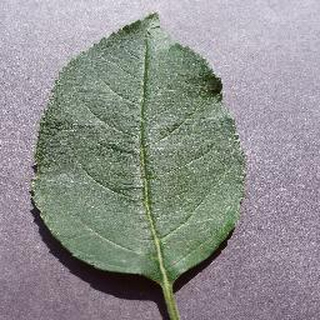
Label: healthy_apple